Lawrence Academy (Groton, Massachusetts)

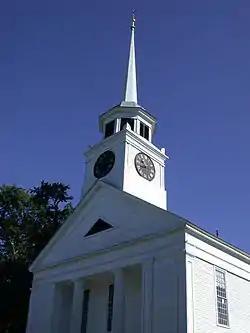
The First Parish Church stands at the northern end of Lawrence Academy's campus, but it is not associated with the school. In 1826, its congregation split between trinitarians and Unitarians. The trinitarians kept control of Lawrence Academy and the Unitarians kept control of the church.

In the middle of the nineteenth century, Lawrence Academy's future was jeopardized by religious disputes. Groton's population was divided between trinitarian Congregationalists (often Evangelicals) and Unitarians, and the Unitarians outnumbered the trinitarians. At the time, Lawrence Academy's board of trustees was heavily Evangelical, and board members suspected that Unitarians in town were trying to deter local students from attending the academy. (Despite the academy's reliance on local students, its charter required "a majority of trustees [to] be non-residents of Groton.") In the 1850s and 1880s, the town of Groton sought to make Lawrence Academy a public high school under town control, but the trustees rejected both proposals. In 1860, the town opened Groton High School, providing the first secular alternative to Lawrence Academy. In addition, in 1884, the now-Episcopalian Lawrence family helped establish Groton School, an Episcopal boarding school, which periodically attempted to convert its neighbor to Anglicanism. Enrollment bottomed out at 26 students in 1889.